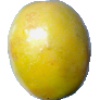
Label: maracuja